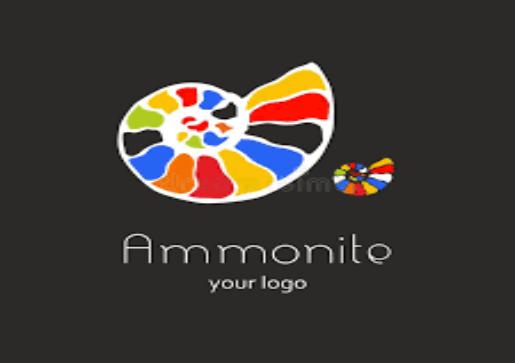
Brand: Ammonite
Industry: Necessities